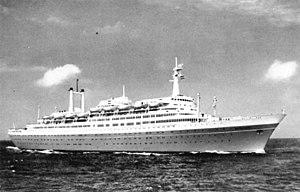
Le ss Rotterdam est un paquebot transatlantique néerlandais construit pour la Holland America Line en 1959. C'est le cinquième navire de la compagnie à porter le nom « Rotterdam ». Il se distingue par sa silhouette particulière ne présentant aucune cheminée.